Corridors of Power (novel)

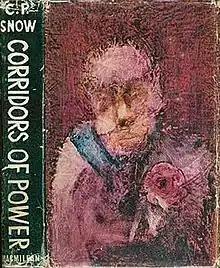
First edition (publ. Macmillan)Cover art by Sidney Nolan

Corridors of Power is the ninth book in C. P. Snow's "Strangers and Brothers" series. Its title had become a household phrase referring to the centres of government and power after Snow coined it in his earlier novel, "Homecomings". (A slightly rueful Foreword to "Corridors of Power" expresses the hope that he is at least entitled to use his own cliché.)